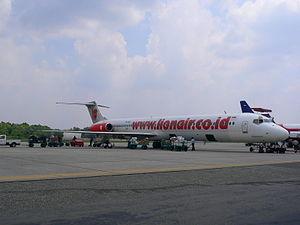
Le McDonnell Douglas MD-80 est un avion de ligne américain qui était fabriqué par le constructeur aéronautique McDonnell Douglas. Ce dernier développa et commercialisa ensuite une évolution, le MD-90. Après avoir racheté McDonnell Douglas en 1997, Boeing fait évoluer l'appareil, sous le nom de Boeing 717.
Lion Air est une compagnie aérienne indonésienne à bas coûts fondée en 1999 et basée à l'aéroport de Jakarta Soekarno-Hatta. Son réseau consiste en un grand nombre de lignes principalement intérieures.